Daniel D. Bruce

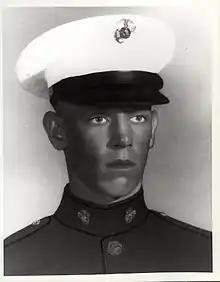
Daniel D. Bruce, Medal of Honor recipient

Daniel Dean Bruce (May 18, 1950 – March 1, 1969) was a United States Marine who posthumously received the Medal of Honor for heroism in Vietnam.